Man from Del Monte

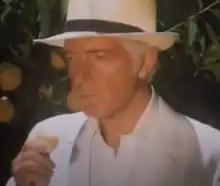
Brian Jackson as the man from Del Monte in an advertisement for peaches

The Man from Del Monte was a worldwide advertising campaign for Del Monte Foods. A series of 25 television advertisements ran from 1985 to 1991, featuring British actor Brian Jackson in the title role. The man, wearing a linen suit and Panama hat, arrived at various plantations to assess the quality of the produce for sale under the Del Monte brand. The man indicated his approval upon which the workers would celebrate, stating that "The man from Del Monte, he say yes!". The campaign was revived in Spain and Italy in 2015, with a younger actor.